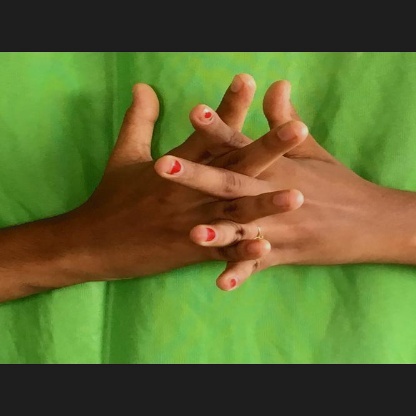
Mudra: Karkatta